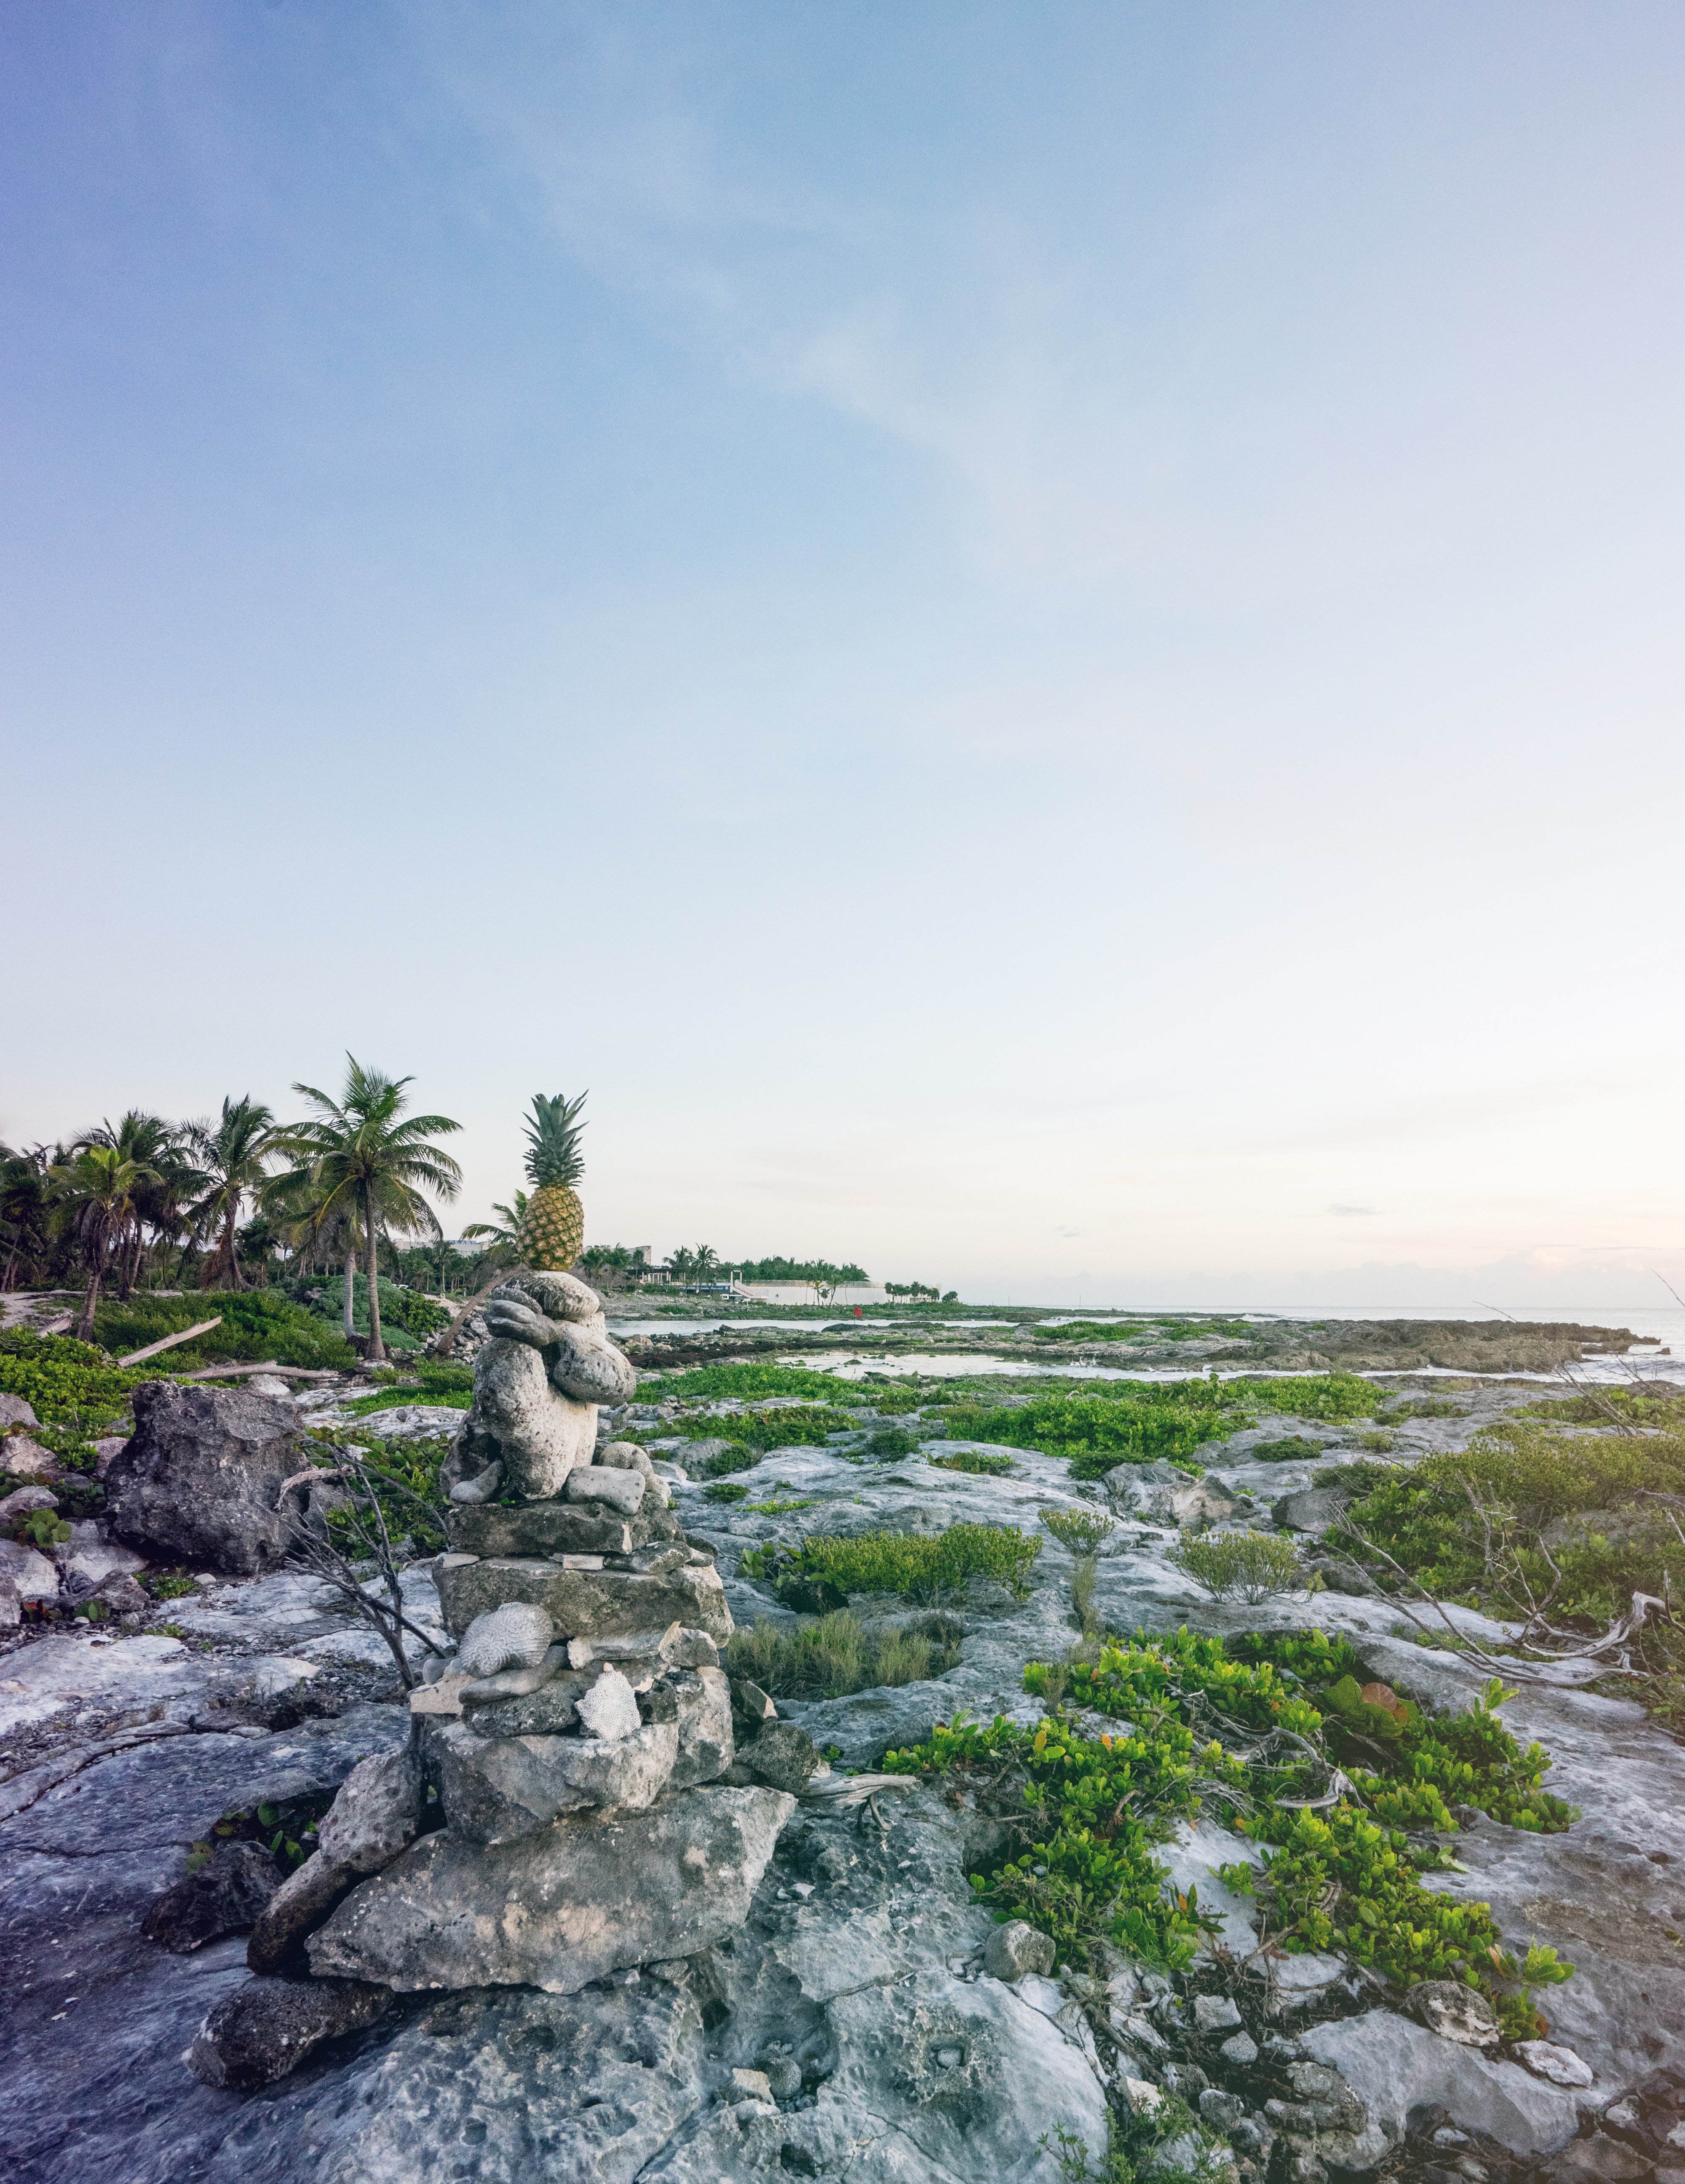
beach, landscape, sea, coast, tree, water, nature, rock, ocean, wilderness, mountain, hill, shore, vacation, cliff, bay, terrain, body of water, geology, cape